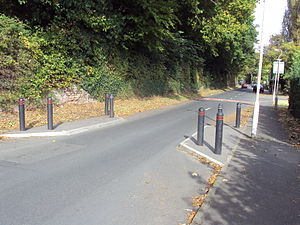
Chikane (trafik)
En chikane i England
En chikane er en hastighedsnedsættende forhindring på gader og veje, med det formål at nedsætte især billisters og motorcyklisters fart i områder hvor der blandt andet færdes bløde trafikanter, eksempelvis skolebørn, fodgængere og cyklister.